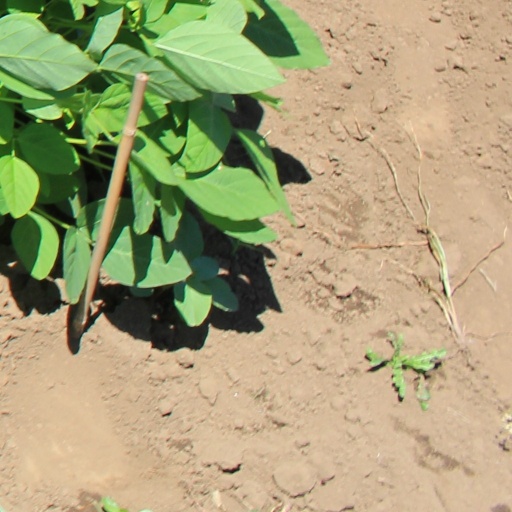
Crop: soybean